Bettina Wegner

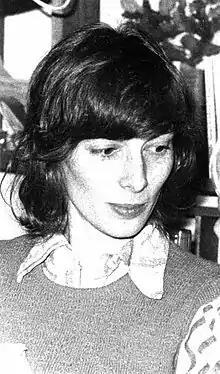
Bettina Wegner (1974)

Bettina Wegner (born 4 November 1947 in West-Berlin) is a German singer-songwriter. She is best known for her song "Sind so kleine Hände", written as "Kinder (Children)", also sung by Joan Baez, Dean Reed and others.